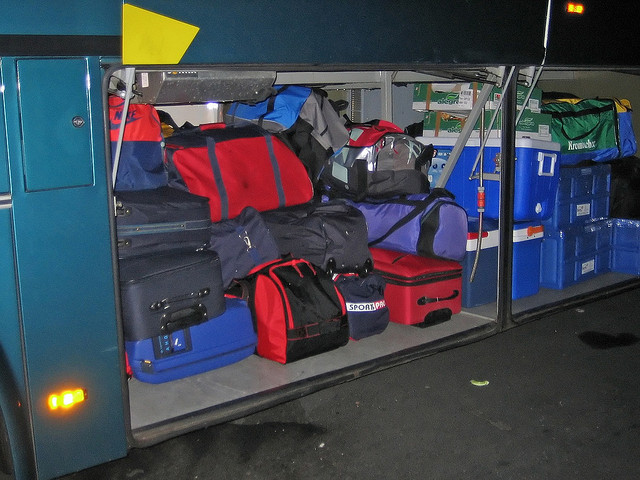
The under storage compartment on a bus filled with junk.

The nearly full baggage compartment of a bus.

A bus has it's luggage compartment full of peoples belongings.

The under storage compartment of a bus, filled with luggage, and bags.